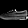
Label: Sneaker